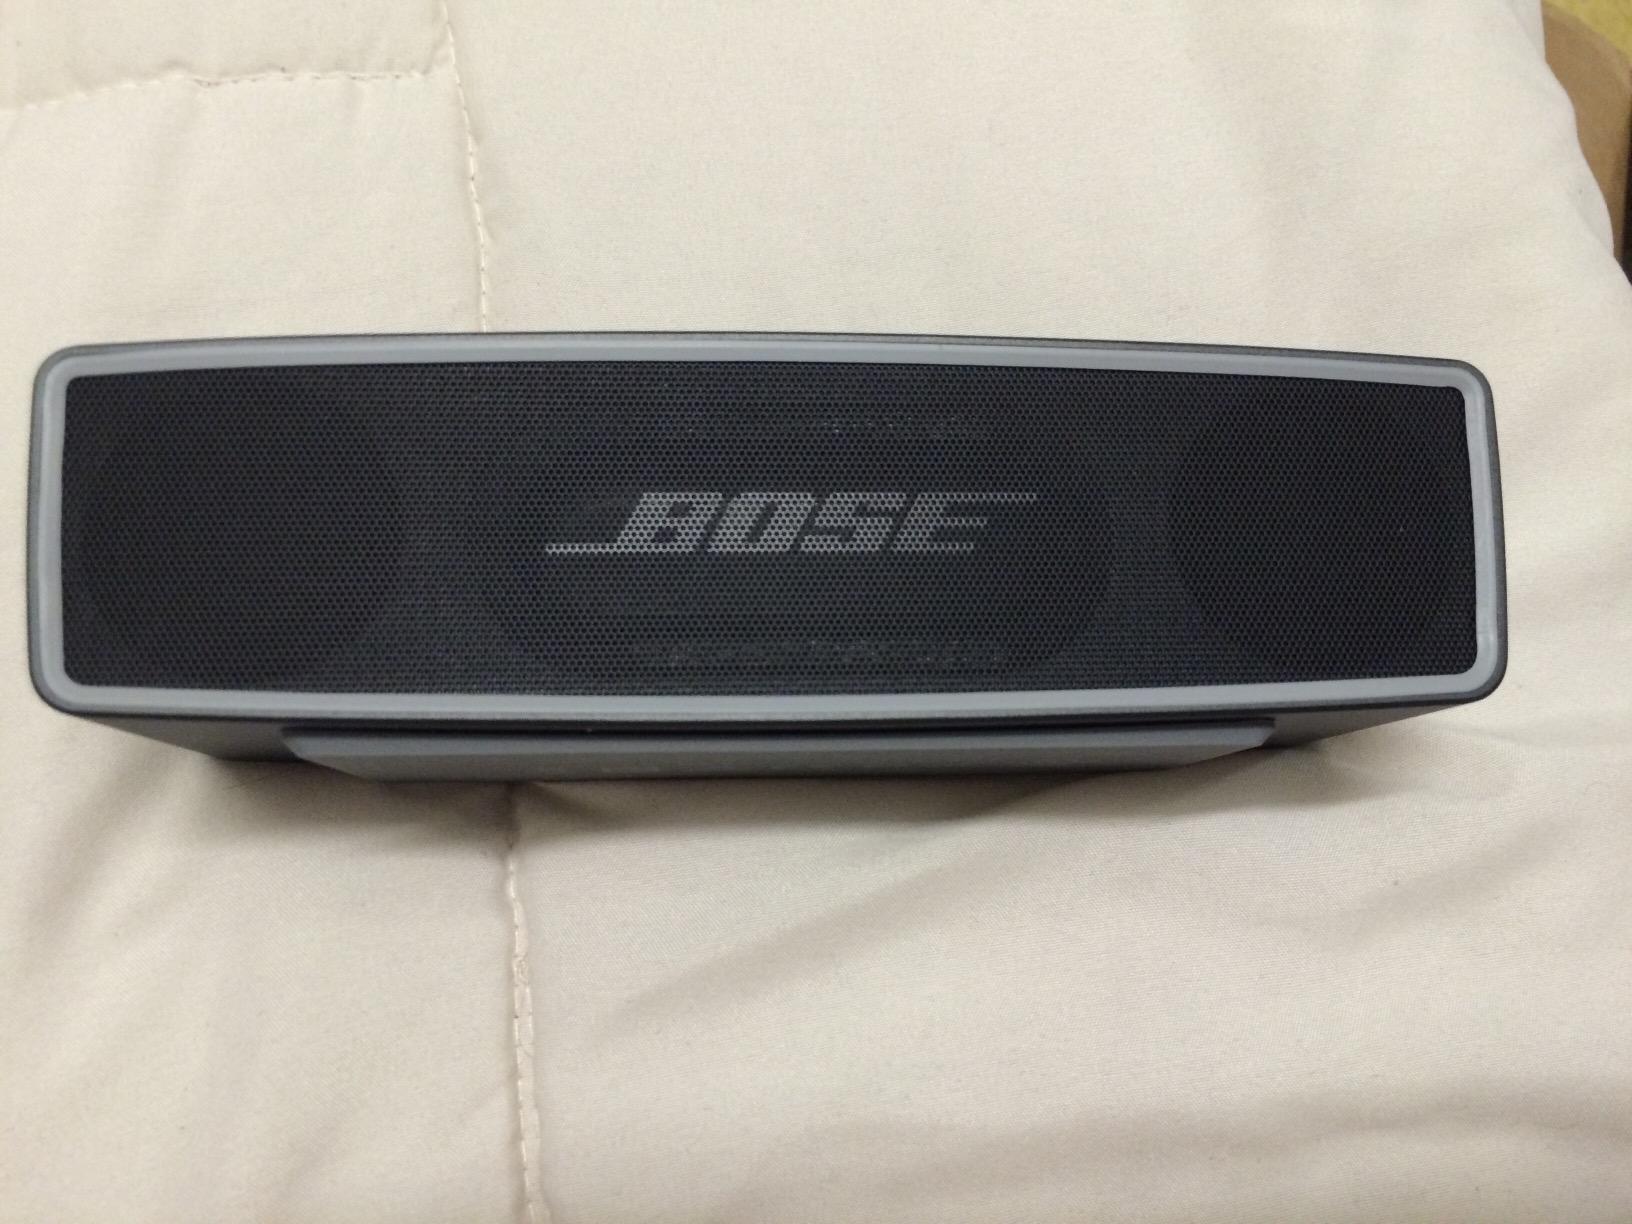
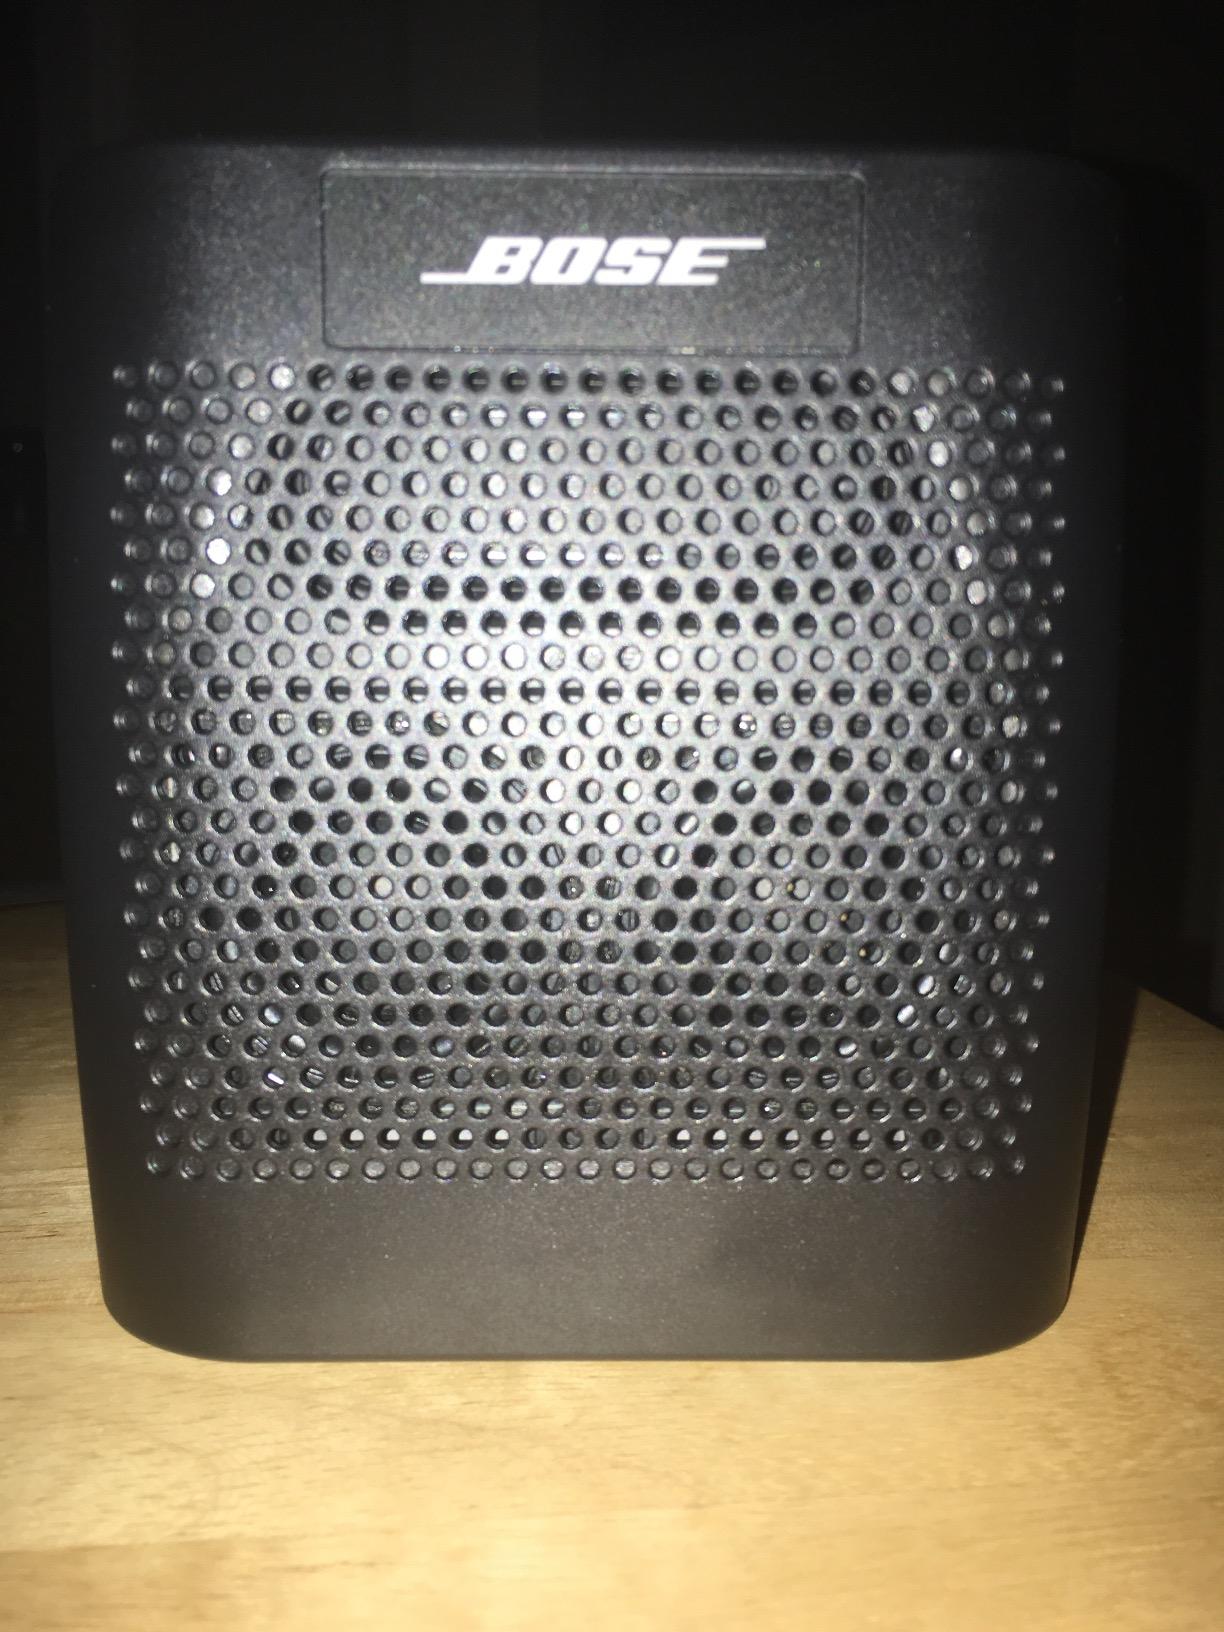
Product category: speaker
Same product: no